Ukrainian Ground Forces

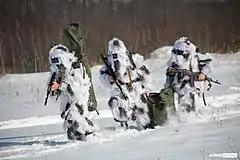
Ukrainian three man anti-tank team moving on foot in a winter maneuver, carrying a Stugna-P ATGM

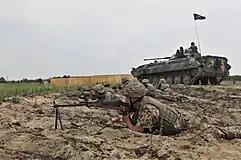
A BMP-2 providing fire support for infantry during an exercise

Training in 2006 was aimed at developing mobility and combat readiness of the forces. The Ukrainian Armed Forces took advantage of the opportunities provided by UN exercises and exercises where Ukraine, NATO members, and other partners participated.